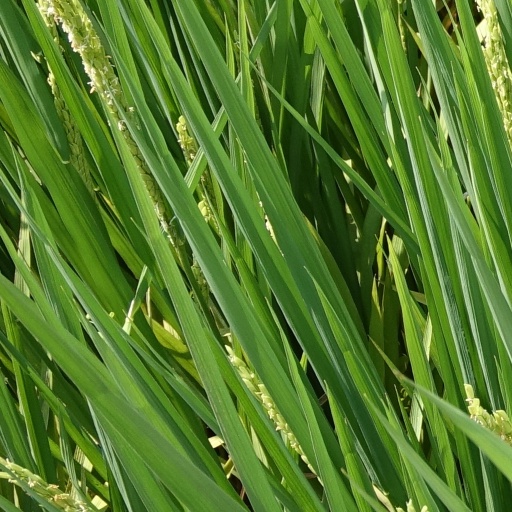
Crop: rice